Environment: real
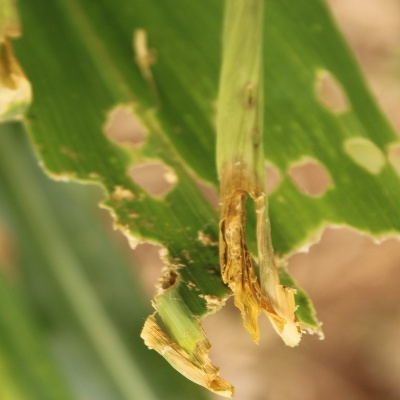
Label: fall_armyworm